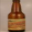
Label: bottle